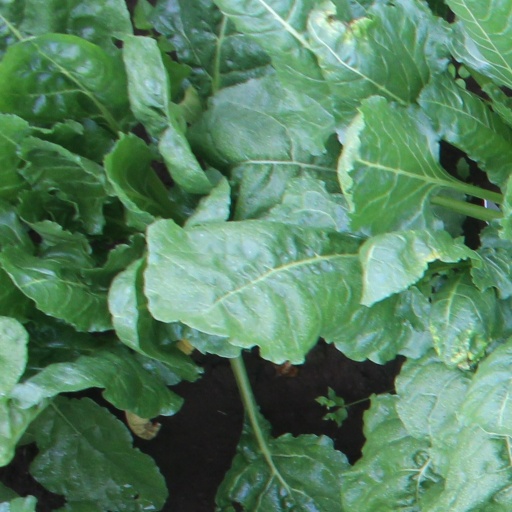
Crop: sugar beet